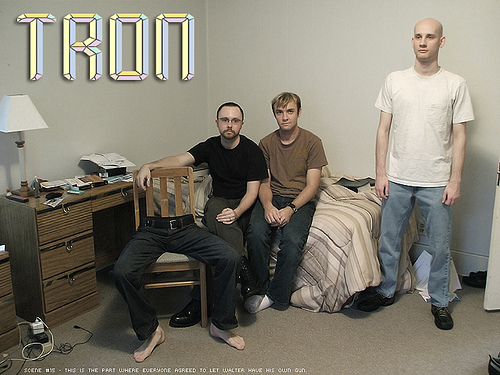
user: Given an image and a question. Answer the question in a short answer. Question: What movie genre is referenced here? Short Answer:
assistant: tron